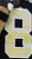
Number: 8